The Gentlemen of Wolgyesu Tailor Shop

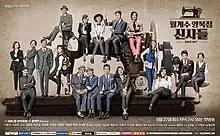
Promotional poster

The Gentlemen of Wolgyesu Tailor Shop is a 2016 South Korean television series starring Lee Dong-gun, Jo Yoon-hee, Shin Goo, Cha In-pyo, Choi Won-young, Lee Se-young, and Hyun Woo. The series aired on KBS2 every Saturday and Sunday from 7:55 p.m. to 9:15 p.m. (KST). The series served as Kim Young-ae's final work, as she died almost 2 months after the final episode.